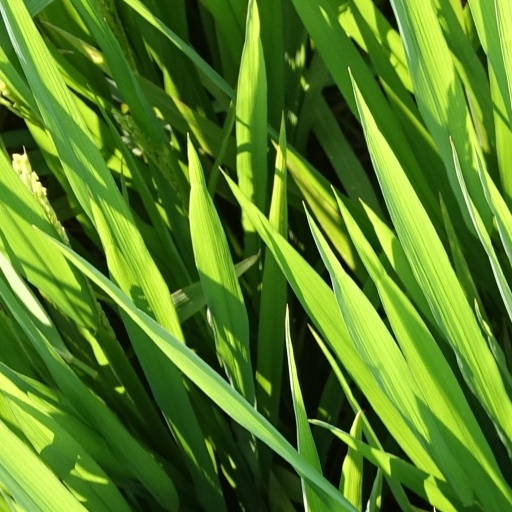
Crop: rice